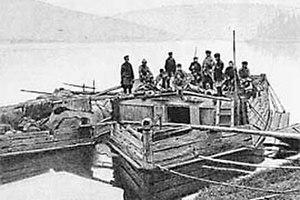
Ce glossaire maritime liste les principaux termes techniques utilisés par le monde maritime et les marins.
Un pauzok ou pauzik est un bateau fluvial à fond plat et sans pont, à rames et à voile, conçu pour parcourir les rivières russes.